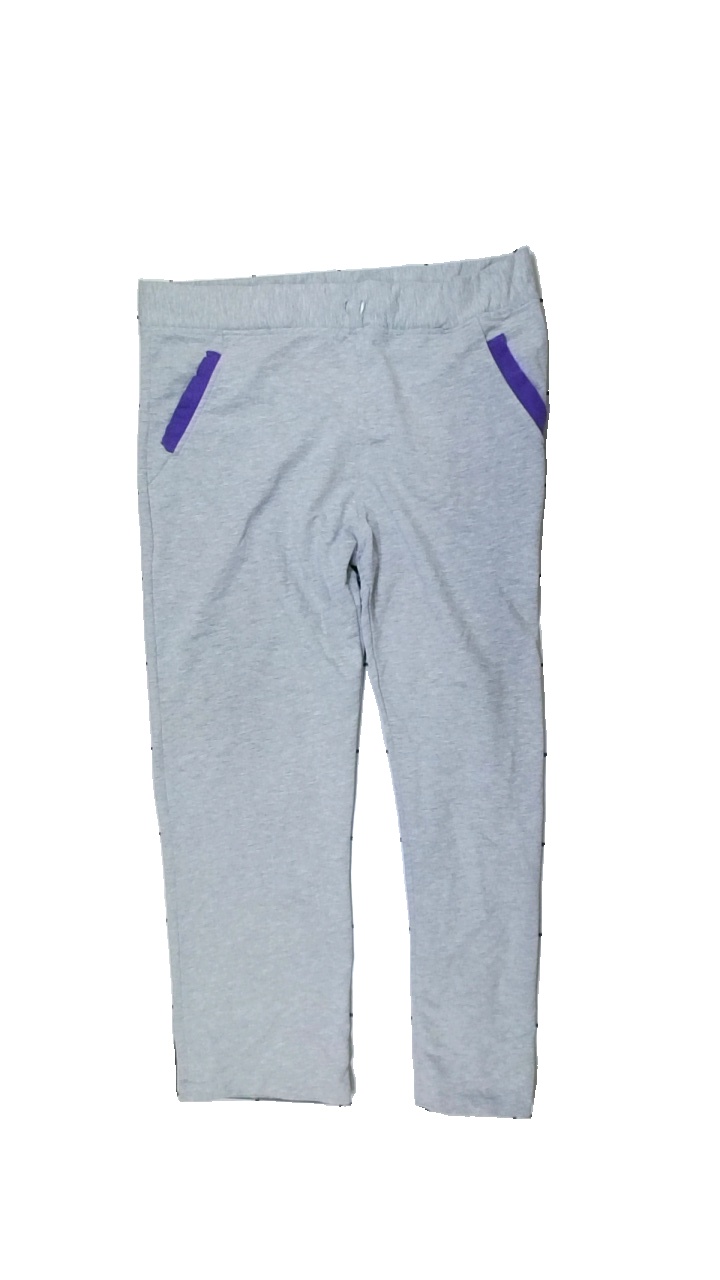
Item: Trousers (Men)
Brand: Missing
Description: grå mjukisbyxor saknar snöre i midjan
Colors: Grey, Purple
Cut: Regular
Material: ?
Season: All
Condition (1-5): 3
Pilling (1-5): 5
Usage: Export
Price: <50